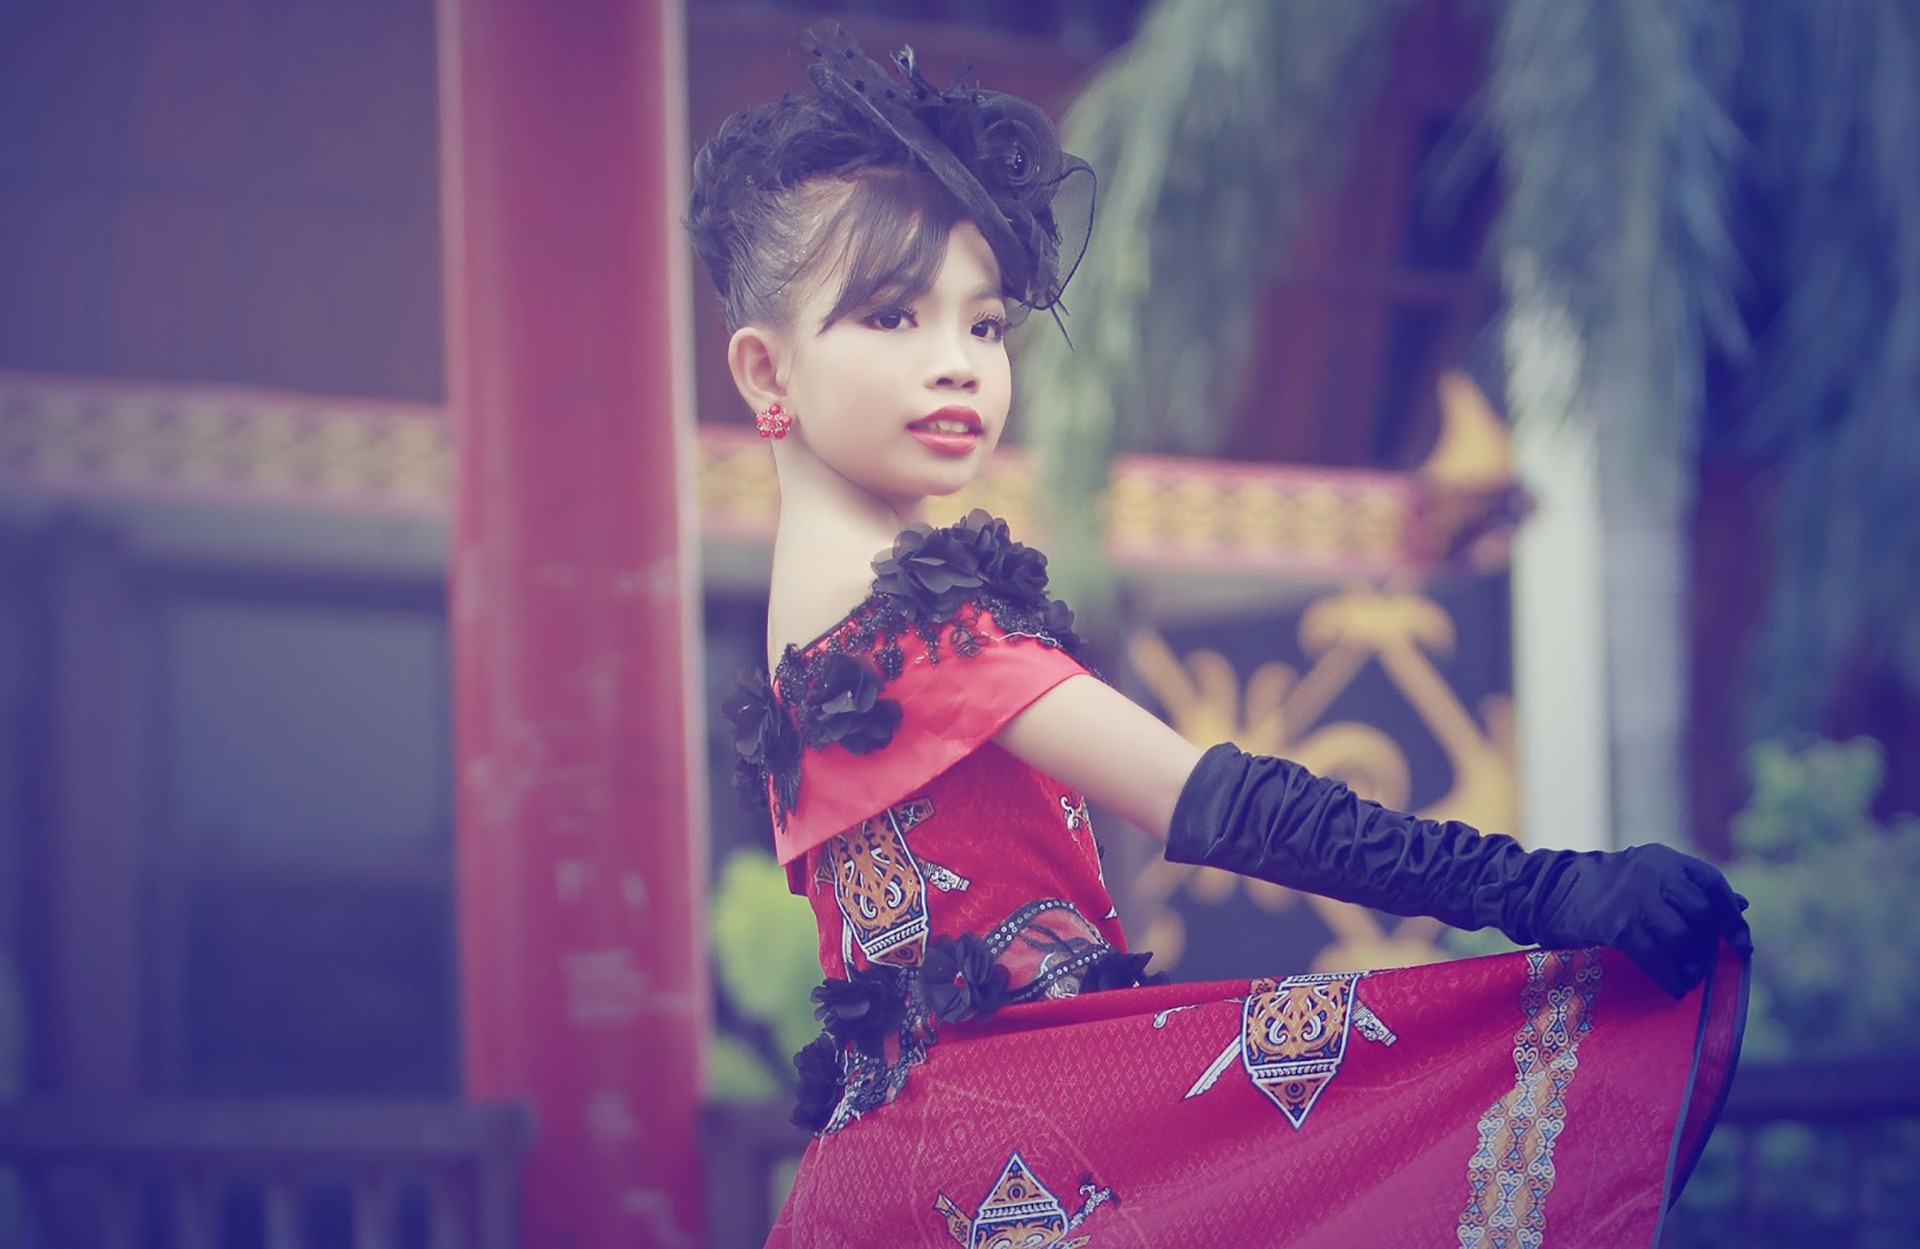
girl, photography, asian, model, color, child, hat, fashion, lady, posing, dress, photograph, beauty, gloves, little girl, abdomen, photo shoot, red dress, red lips, color effect, holding skirt